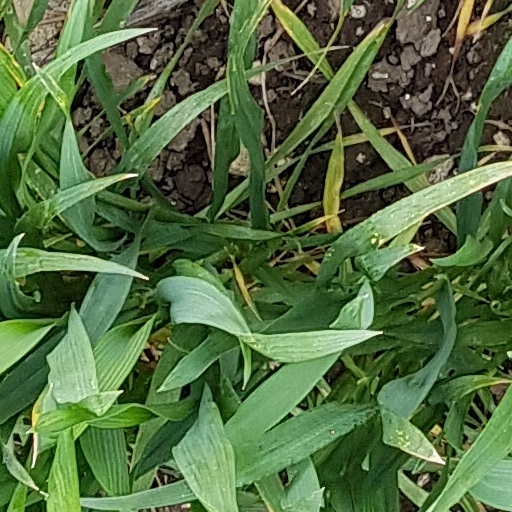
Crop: wheat